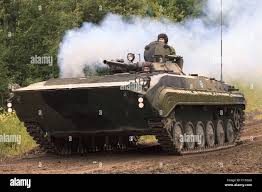
Label: BMP-2